SMS Von der Tann

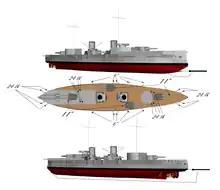
CG-rendering of "Von der Tann"

was long at the waterline and long overall. She had a beam of , which was increased to with the installation of anti-torpedo nets. Her draft measured forward and aft. She displaced as designed and up to at full load. Her hull was constructed with transverse and longitudinal steel frames and was divided into fifteen watertight compartments, with a double bottom that ran for 75 percent of the length of the hull.